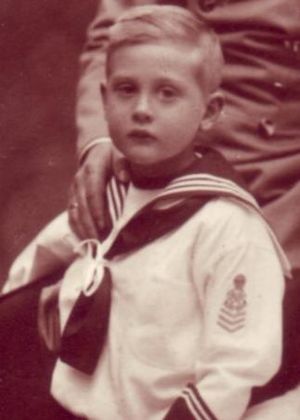
Berthold af Baden
Prins Berthold i 1914
Markgreve Berthold af Baden var en tysk prins, der fra 1929 til 1963 var familieoverhovede for fyrstehuset Baden, der havde hersket over Storhertugdømmet Baden indtil 1918.